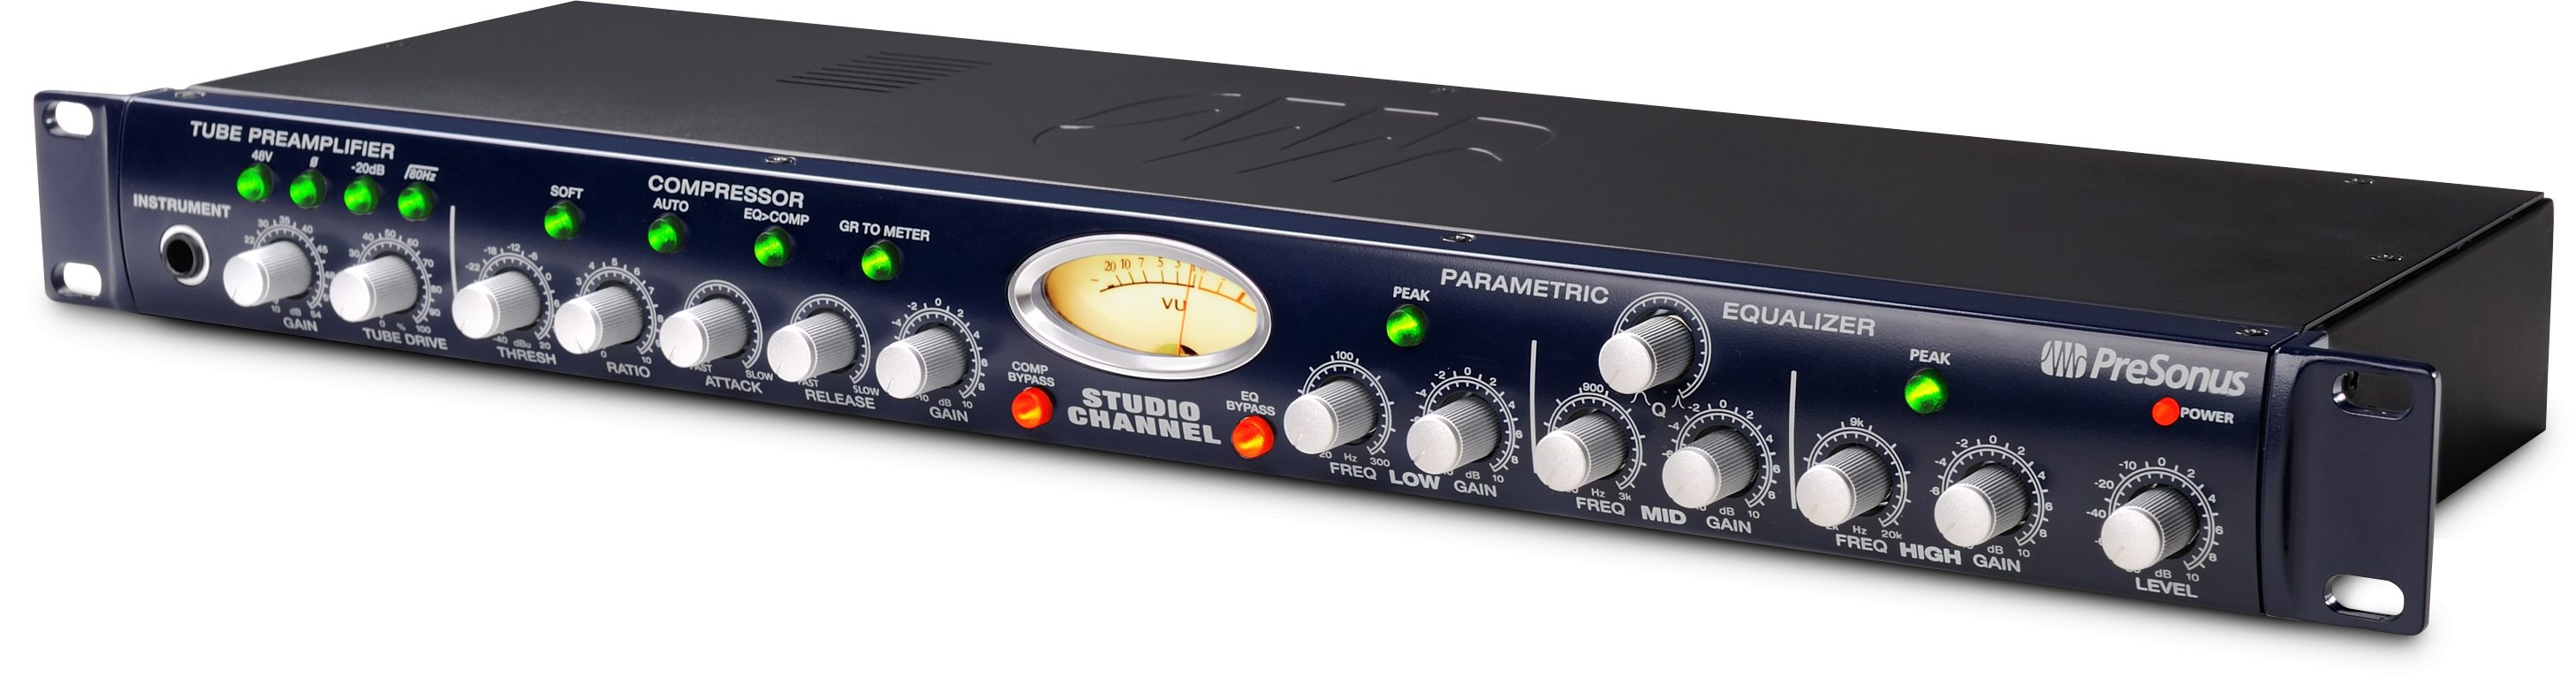
PreSonus Studio Channel Single Channel Tube Preamp and EQ
The Anywhere Channel. We named this channel strip the Studio Channel, and indeed it’s a wonderful studio tool. But it’s great for live performance, too. Featuring tube preamplification, a VCA-based compressor, and three-band EQ, it delivers a huge variety of timbres. Produce luscious, in-your-face vocals, dynamic acoustic piano, and fat, solid bass guitar, not to mention crystal-clear acoustic guitars and cracking snare. Yes, we got the name wrong; we should have called it the Anywhere Channel. But we got the design right. Impressive headroom and a huge variety of fat sounds. The Studio Channel’s Class A preamplifier starts with a high-output 12AX7 tube that operates on voltages double that of other preamplifiers in its class. The result is lots of headroom and big tone. Gain and Tube Drive controls enable a wide range of sounds, from transparent and clear to edgy and overdriven. A -20 dB pad, 80 Hz highpass filter, and polarity reverse let you tweak your signals to sit properly in the mix. Fast, smooth, musical VCA compression. Our VCA-based compressor is known for musicality and fast attack, with the ability to tame the fastest transients. From slap bass, to snare drum, to vocals, the Studio Channel’s compressor allows you to record blazing-hot signals with accurate dynamics control. In addition to ratio, threshold, attack, release and gain controls, it offers a convenient Auto Attack/Release feature with preset attack and release curves. The backlit VU meter can display gain reduction or output gain. Sweet three-band EQ—before or after the compressor. The three-band equalizer in the Studio Channel is a precision tool, with the ability to carve out unwanted frequencies as well as tailor your tone to enhance your sound. The EQ can be pre- or post-compressor, and you can bypass each stage independently. Custom-designed amplifiers deliver sweet-sounding gain and cut for smooth highs; deep, solid lows; and clear midrange. The midrange band is fully parametric, with variable Q, while the high- and low-frequency bands are semi-parametric, with Frequency and Gain controls but fixed Q, and can be either shelving or peak bands. Tasty spices that work with virtually everything. In the lunch room at PreSonus’ ® Baton Rouge headquarters, it’s an article of faith that Cajun spices taste great with almost everything. The Studio Channel is equally versatile, delivering great sound for virtually any type of recording or live music. And with separate XLR mic, balanced ¼-inch line, and unbalanced ¼-inch instrument inputs and balanced XLR and ¼-inch outputs, you can connect it to almost any recording interface, amp, or P.A. This really is an Anywhere Channel! Hear it for yourself at your favorite PreSonus dealer.
Brand: PreSonus
Category: Electronics > Audio > Audio Components > Channel Strips